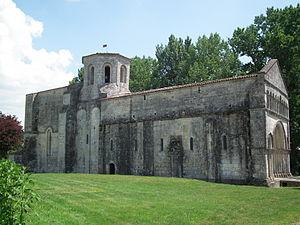
L'église romane de Biron
Biron est une commune du Sud-Ouest de la France, située dans le département de la Charente-Maritime en région Nouvelle-Aquitaine.